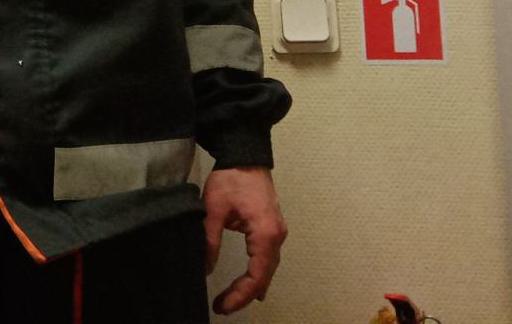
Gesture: no_gesture